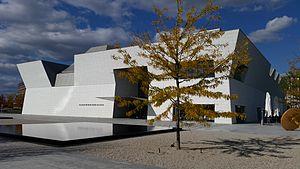
Le musée Aga Khan est un musée des arts et de la culture islamiques situé à Toronto au Canada. Le musée est le fruit de l'initiative de l'Aga Khan Trust for Culture, une agence de l'Aga Khan Development Network. Le musée abrite des collections de l'art islamique et son héritage, exposant des œuvres provenant de la collection privée d'Aga Khan, de l'Institut des études ismaéliennes à Londres et du prince et de la princesse Sadruddin Aga Khan. Le musée met à l'honneur les contributions des civilisations musulmanes dans les domaines artistique, intellectuel et scientifique.